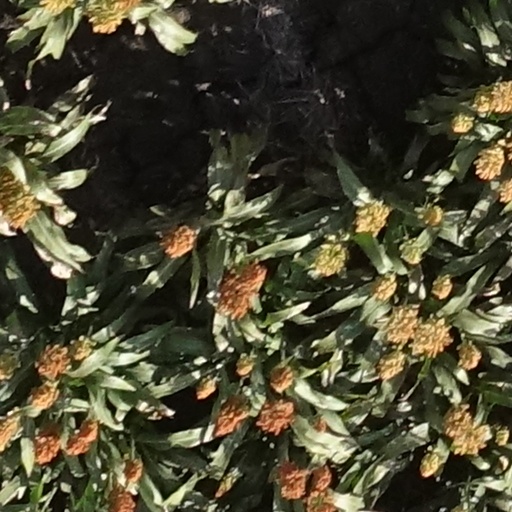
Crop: sorghum